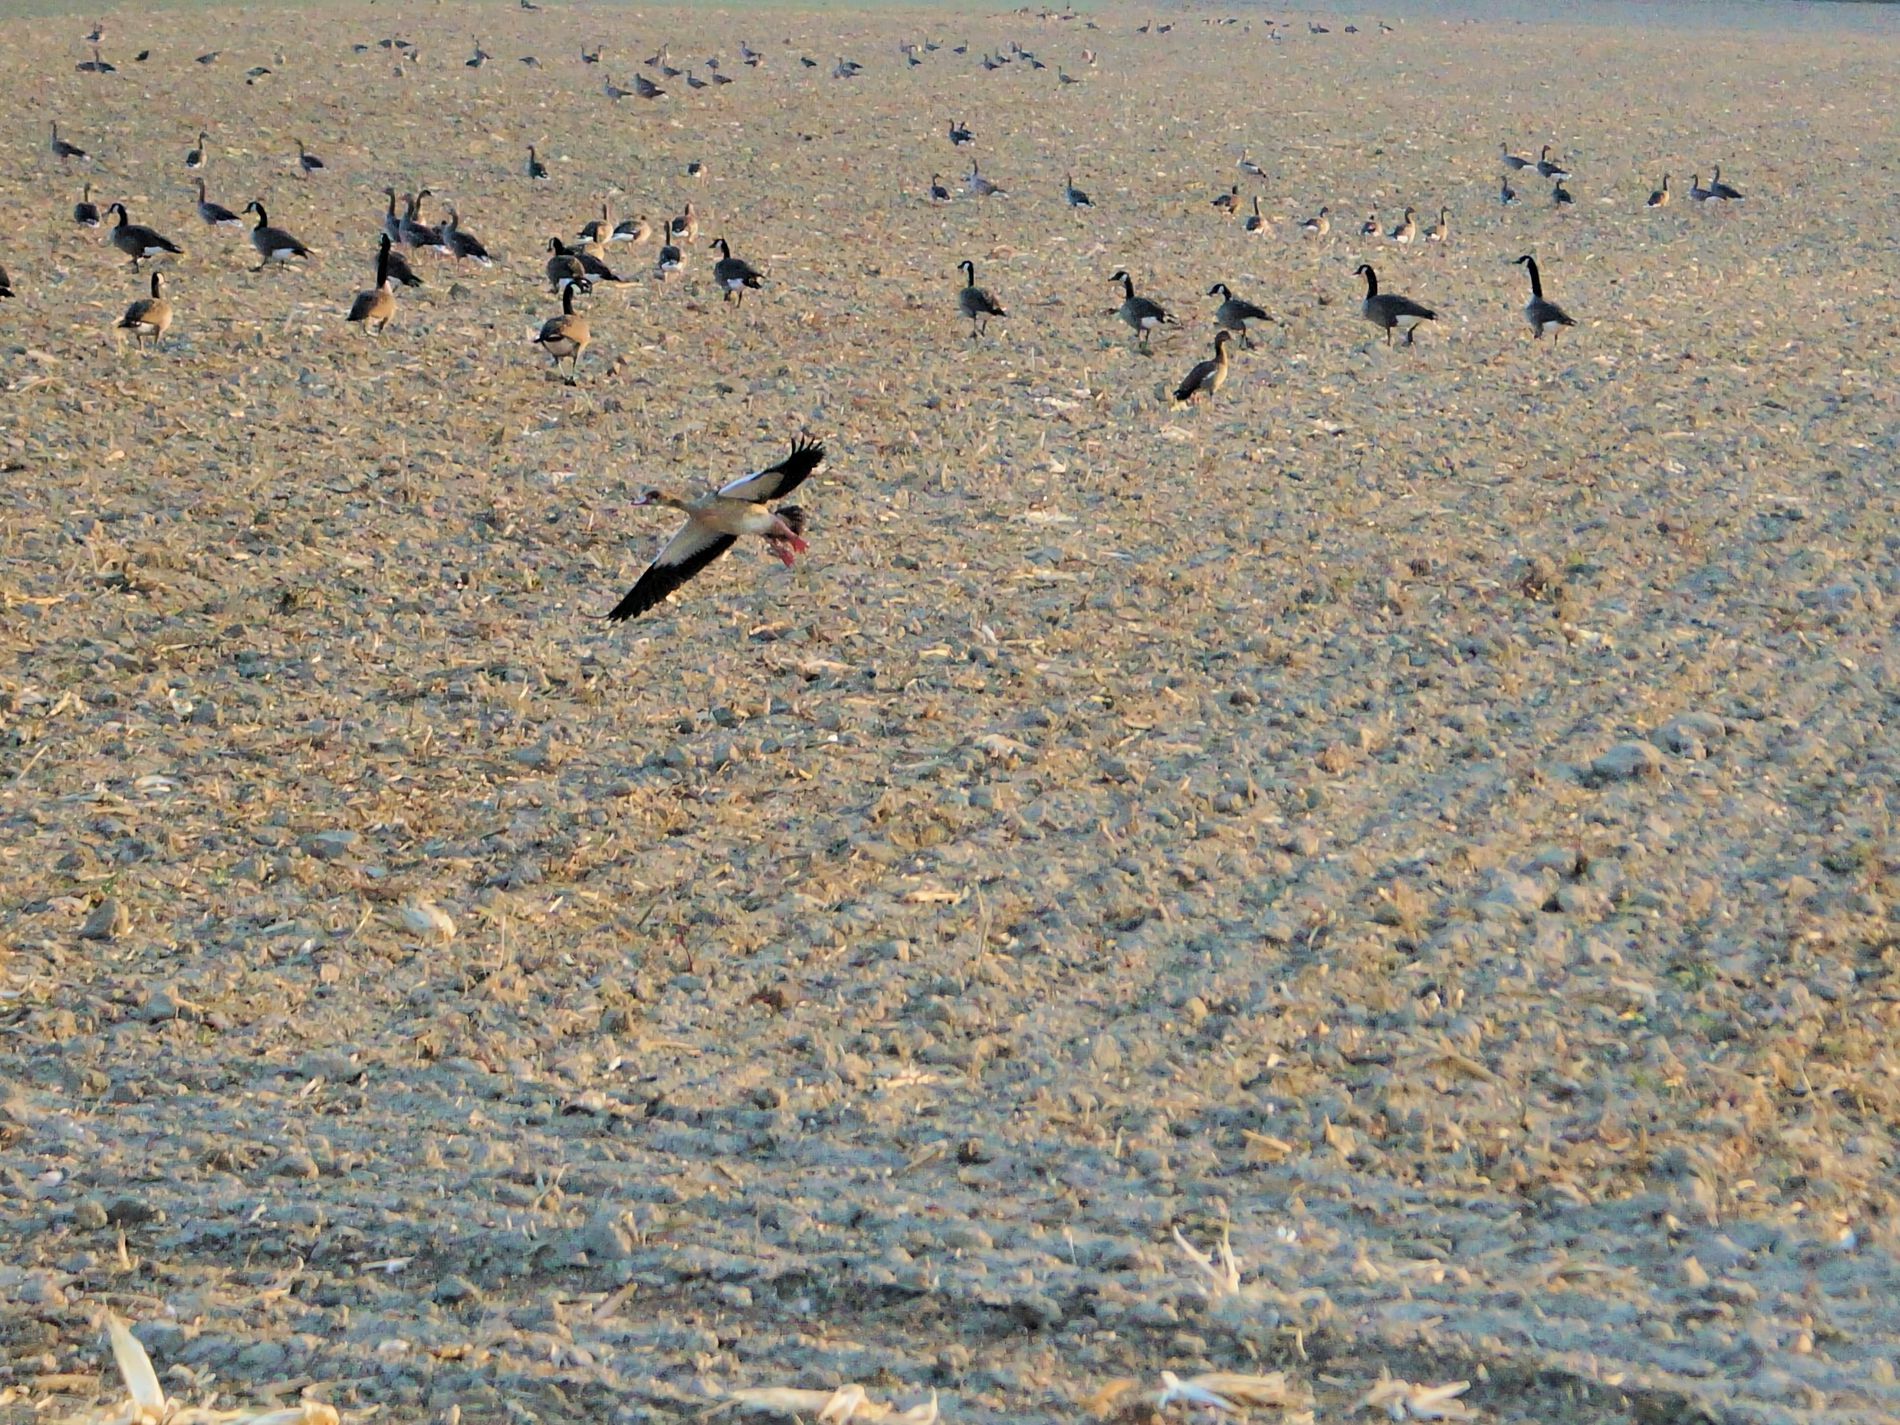
Birds on Sand Field
this shot features a large group of birds standing on a big field of sand, one bird is spreading its wings and ready to take out.
this wildlife photograph was taken as a point of view at the eye level, it focuses on the field with the birds group resting on it, one bird is already spreading its wings and ready to fly, the mood is chilly, while the color palette is earthy and warm.
Labels: Animal, Bird, Flying, Outdoors, Nature, Land, Waterfowl, Flock, Person, Beak, Vulture, Blackbird, Soil, Ground, Eagle, Goose, Field
Camera: SONY SLT-A57
Aperture: F5.6
Exposure: 1/2000 sec
ISO: 1600
Focal length: 70.0 mm